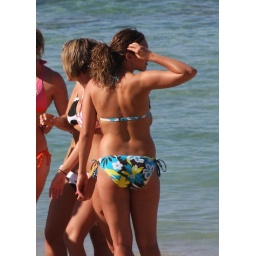
girls on the beach in waikiki, honolulu